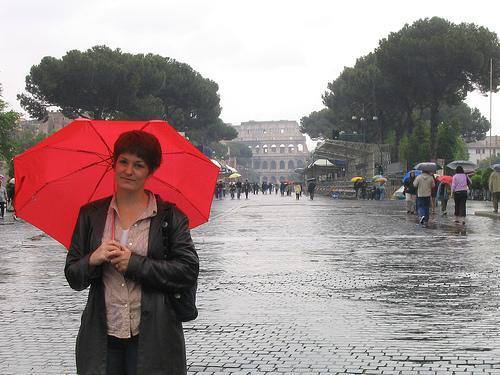
Weather: rain or strom